Question: Please indicate a possible affordance area of the hold_book that can be used for holding
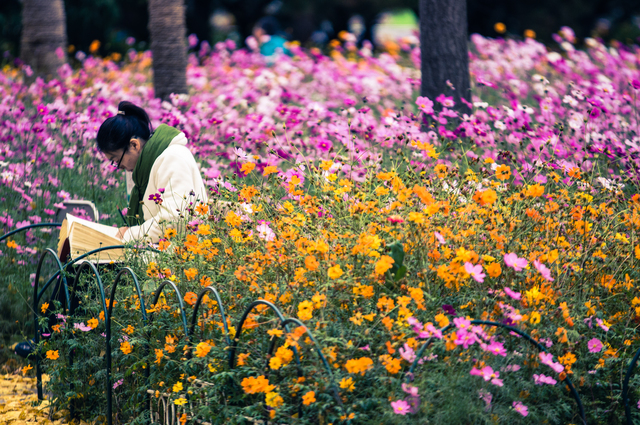
Answer: [52.5, 204, 141.5, 289]